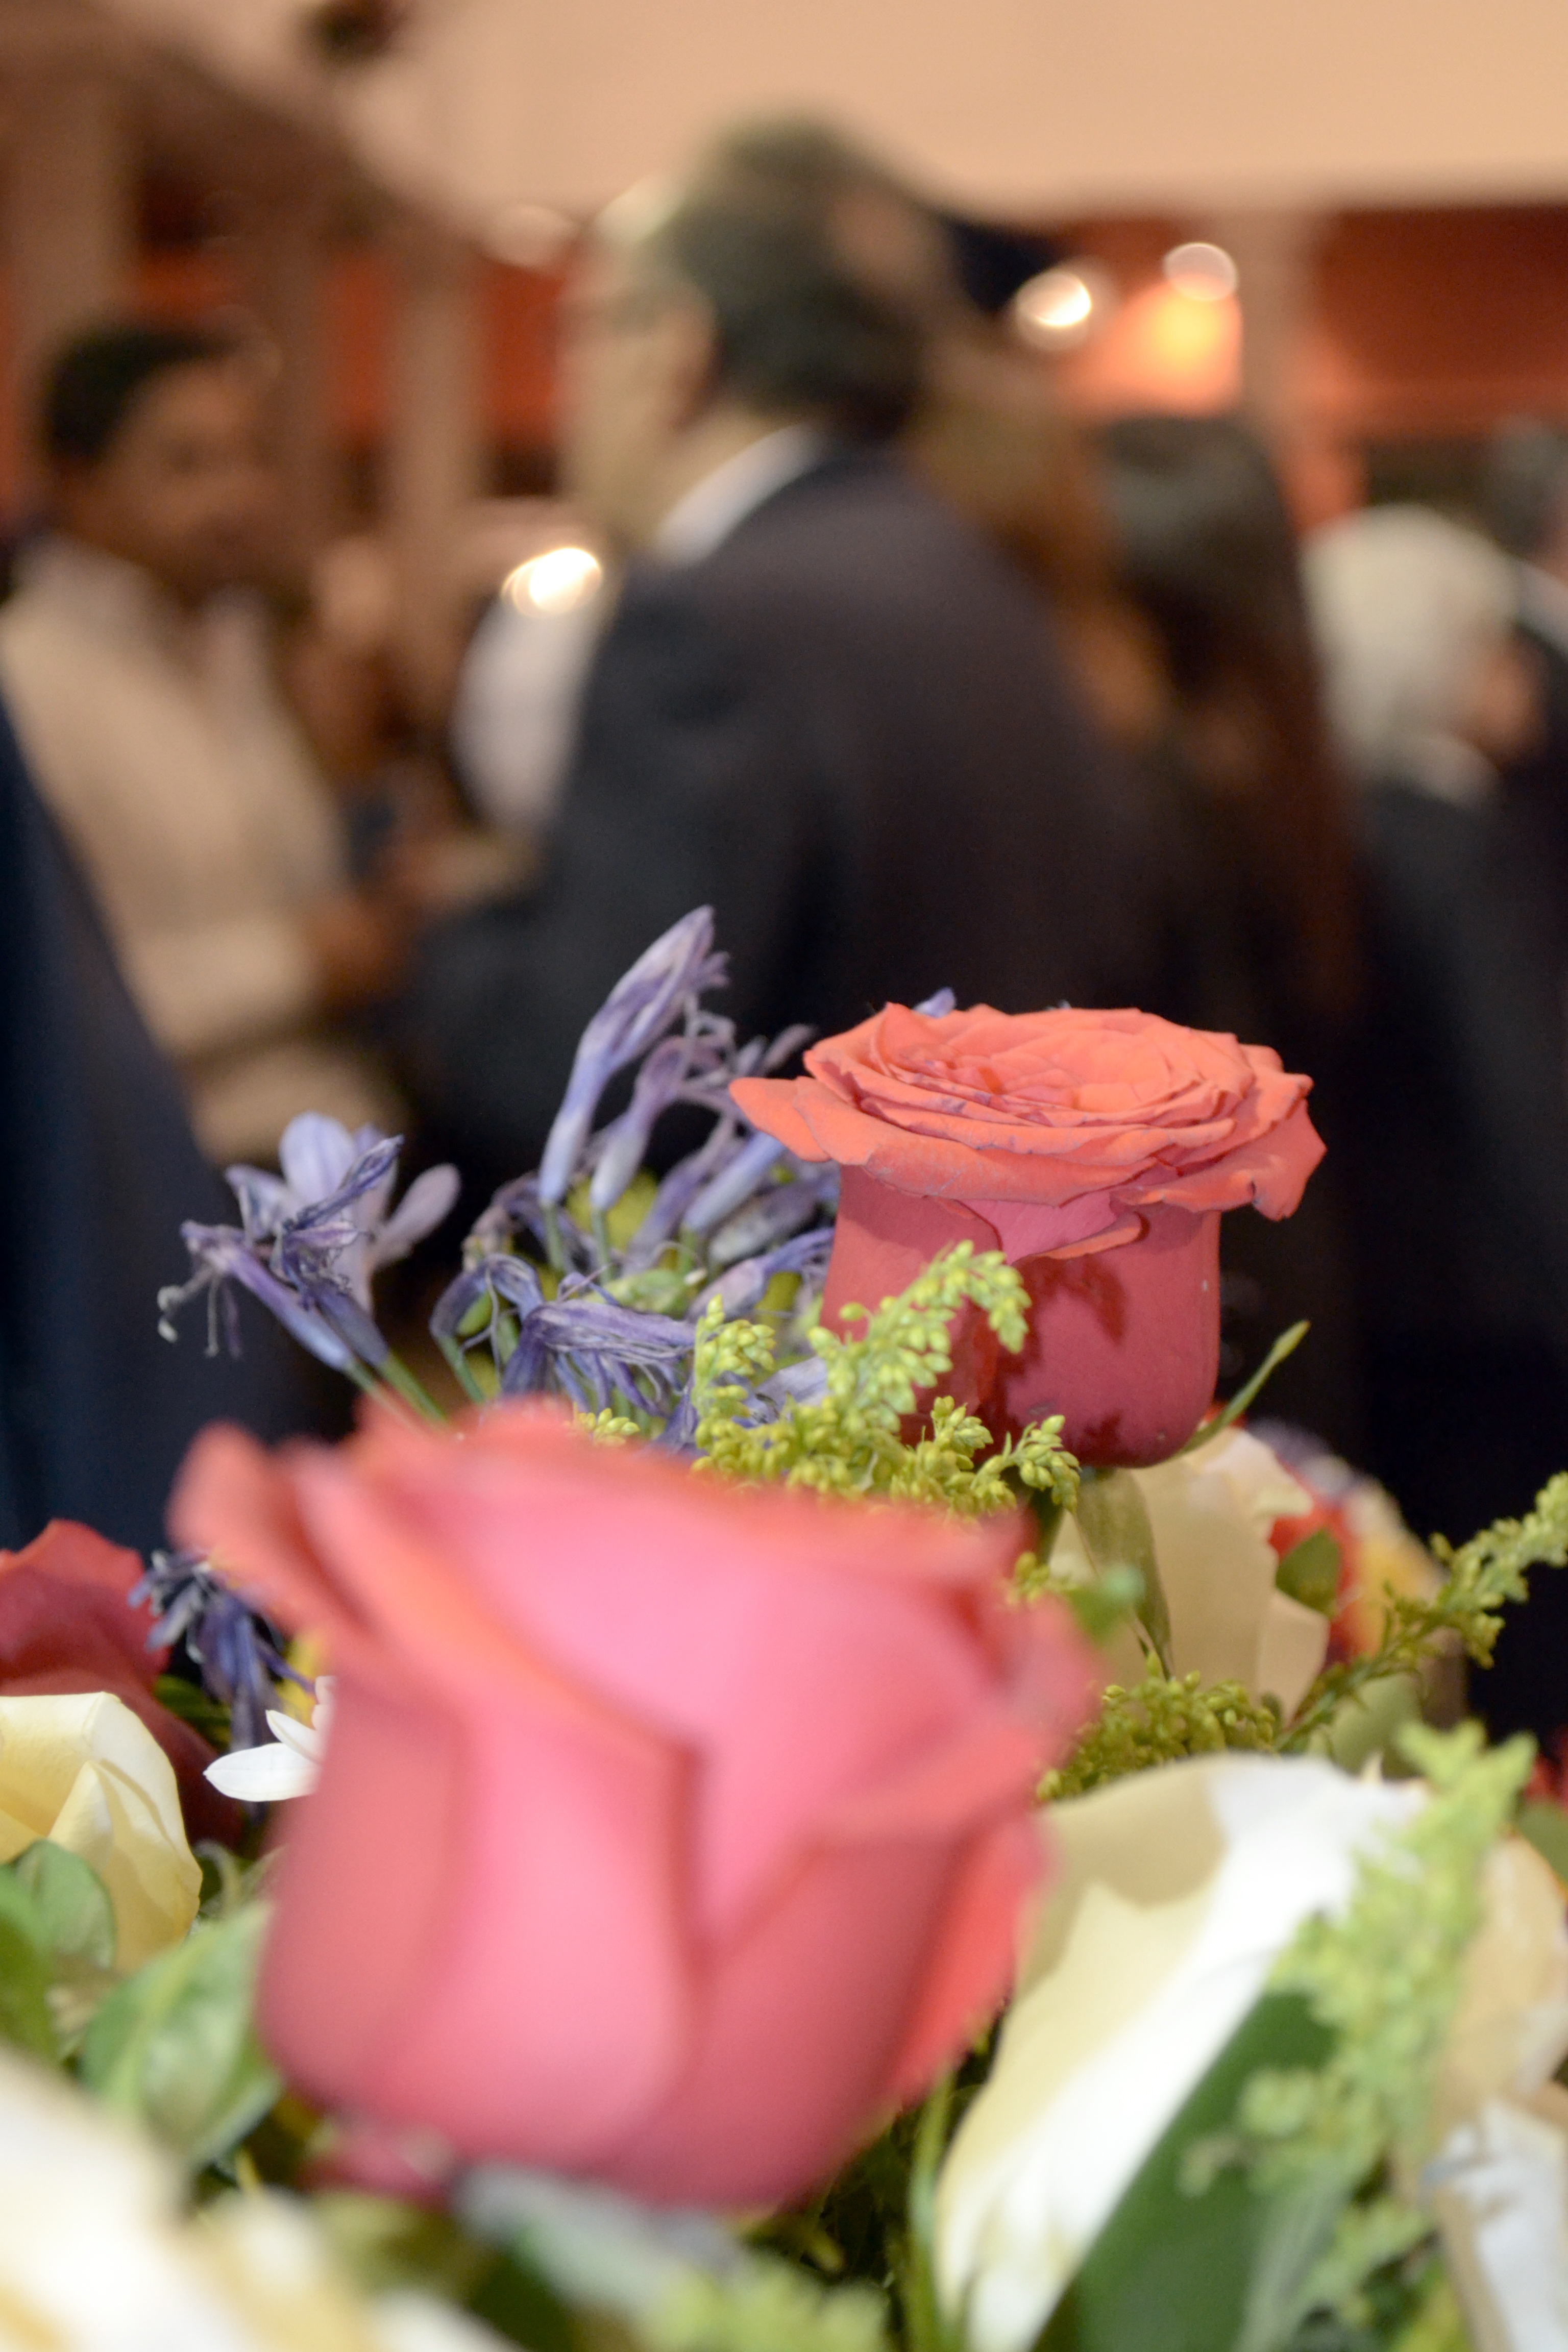
nature, people, plant, flower, meal, wedding, bride, marriage, flower arrangement, flowers, ceremony, rosa, event, trim, floristry, floral design, flower arranging